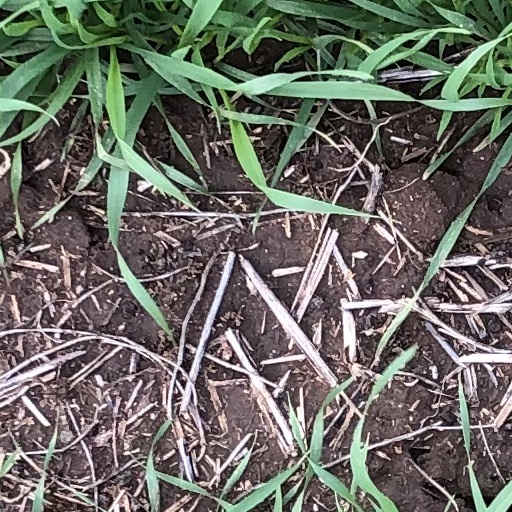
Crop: wheat